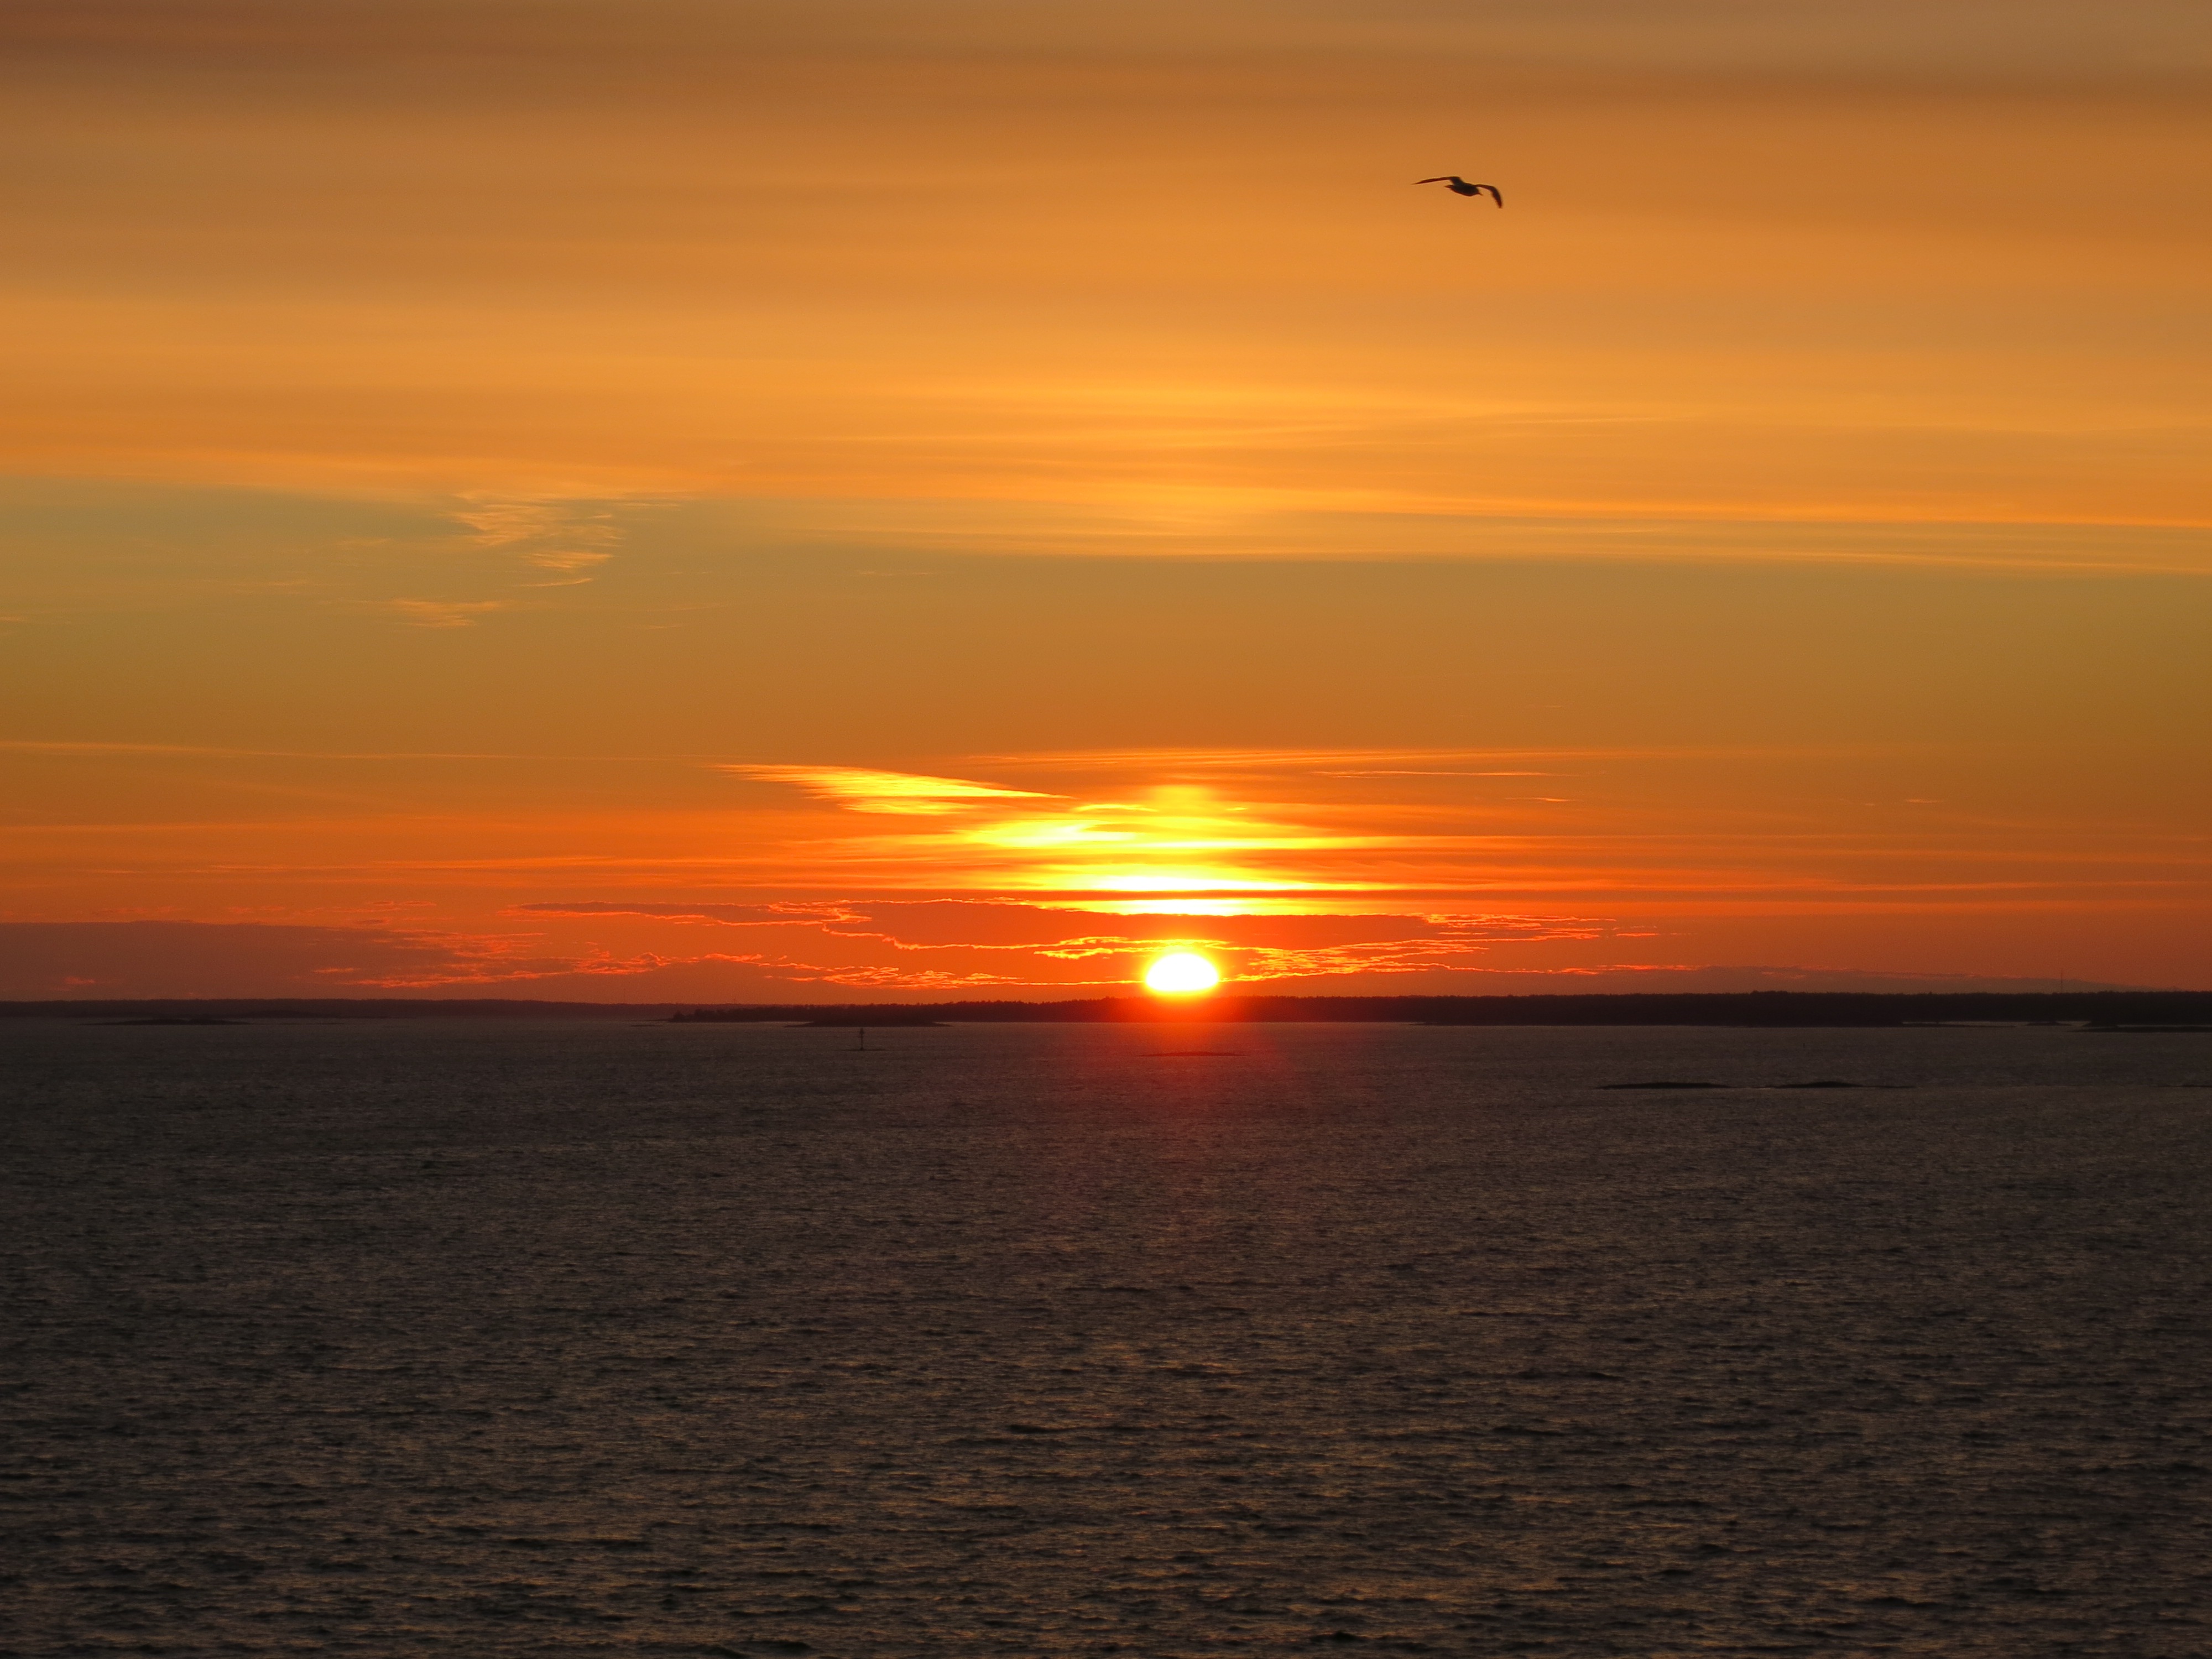
beach, sea, coast, ocean, horizon, bird, sun, sunrise, sunset, morning, wave, dawn, dusk, evening, flight, seagul, afterglow, evening sky, red sky at morning